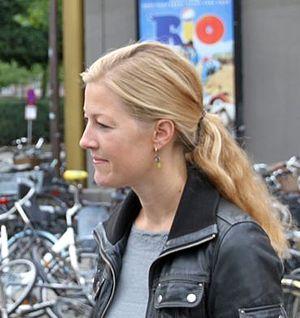
Sofie Carsten Nielsen, née le 24 mai 1975 à Birkerød, est une femme politique danoise, membre de La Gauche radicale. Elle est ministre de la Recherche entre 2014 et 2015.